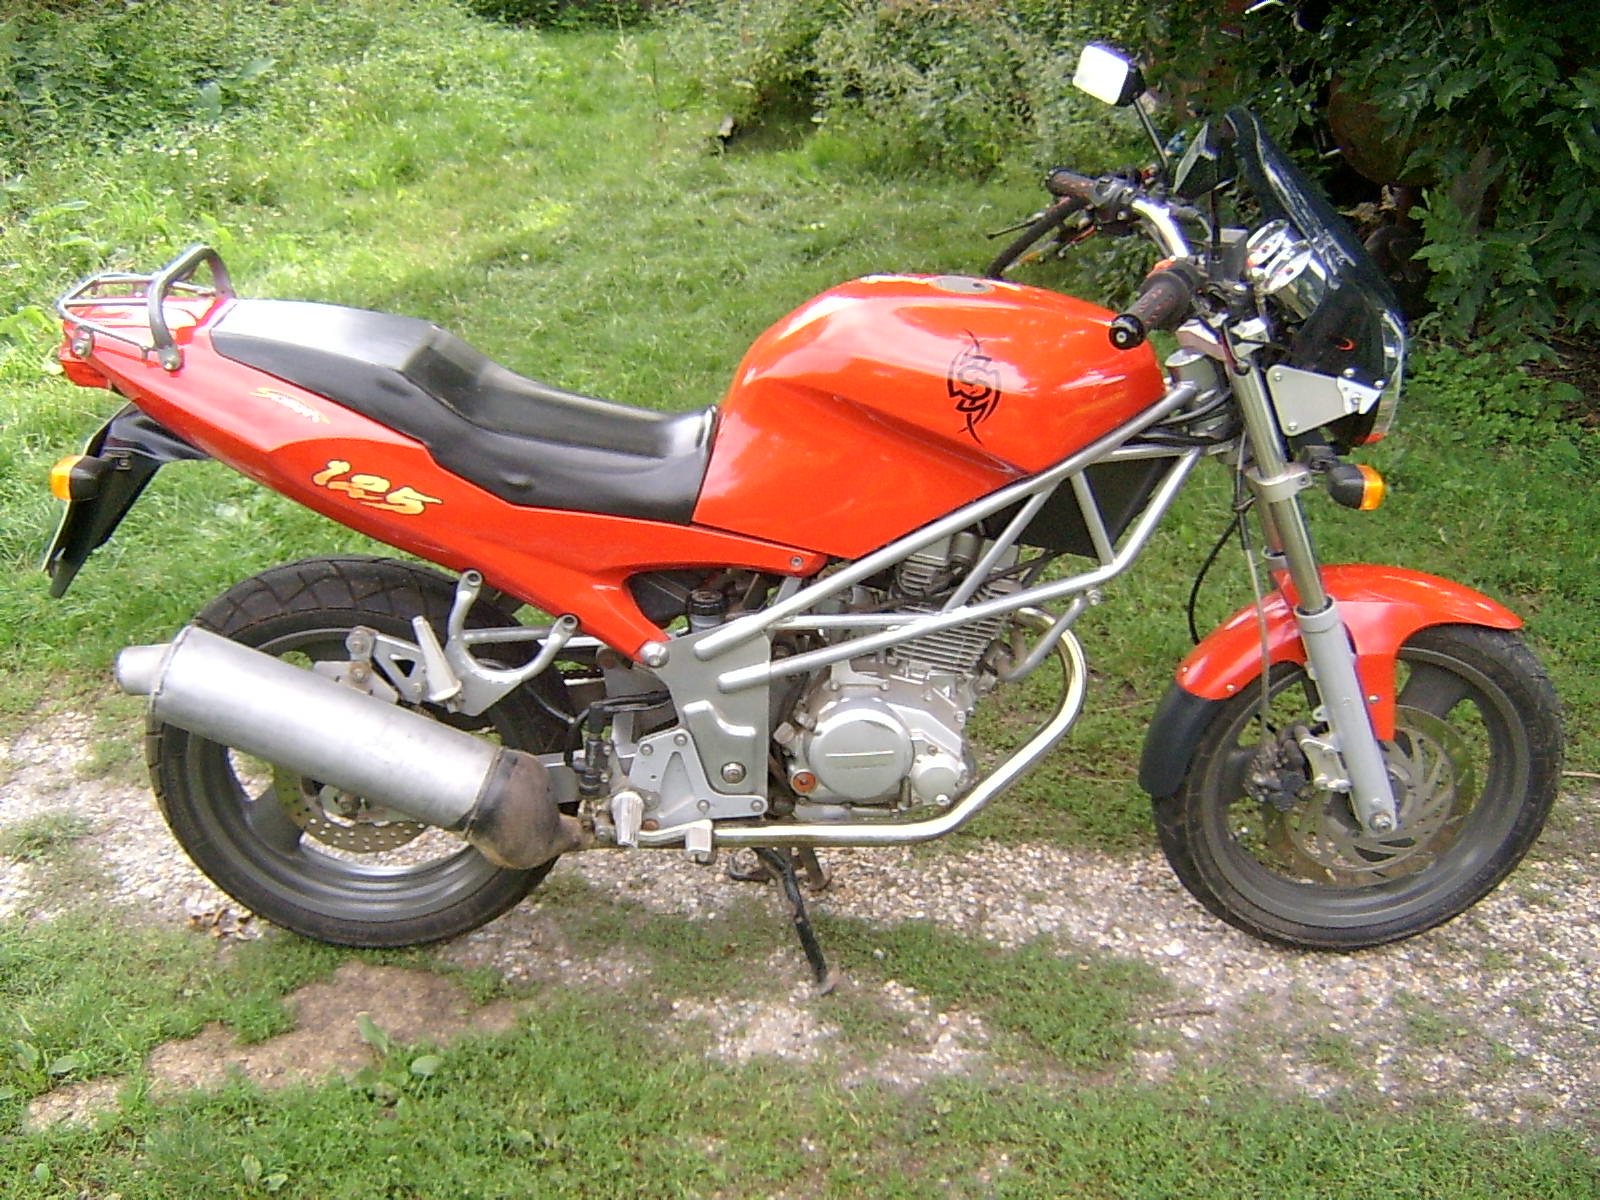
car, wheel, old, red, vehicle, motorcycle, moped, racing, motor, classic, exhaust, two wheeled vehicle, motorcycling, lightweight construction, automobile make, automotive exterior, supermoto, simson schikra, simson rs 125, simson schikra 125